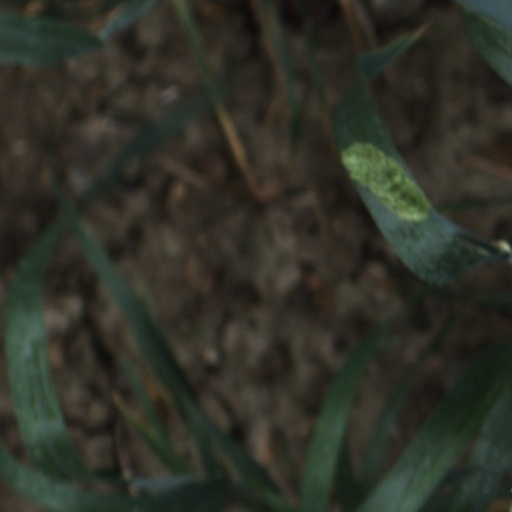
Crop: wheat